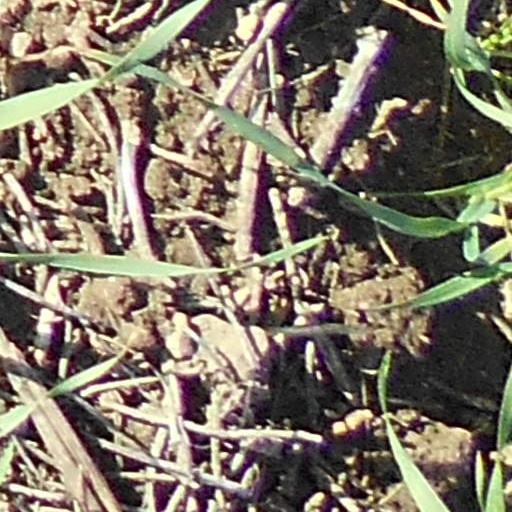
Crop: wheat